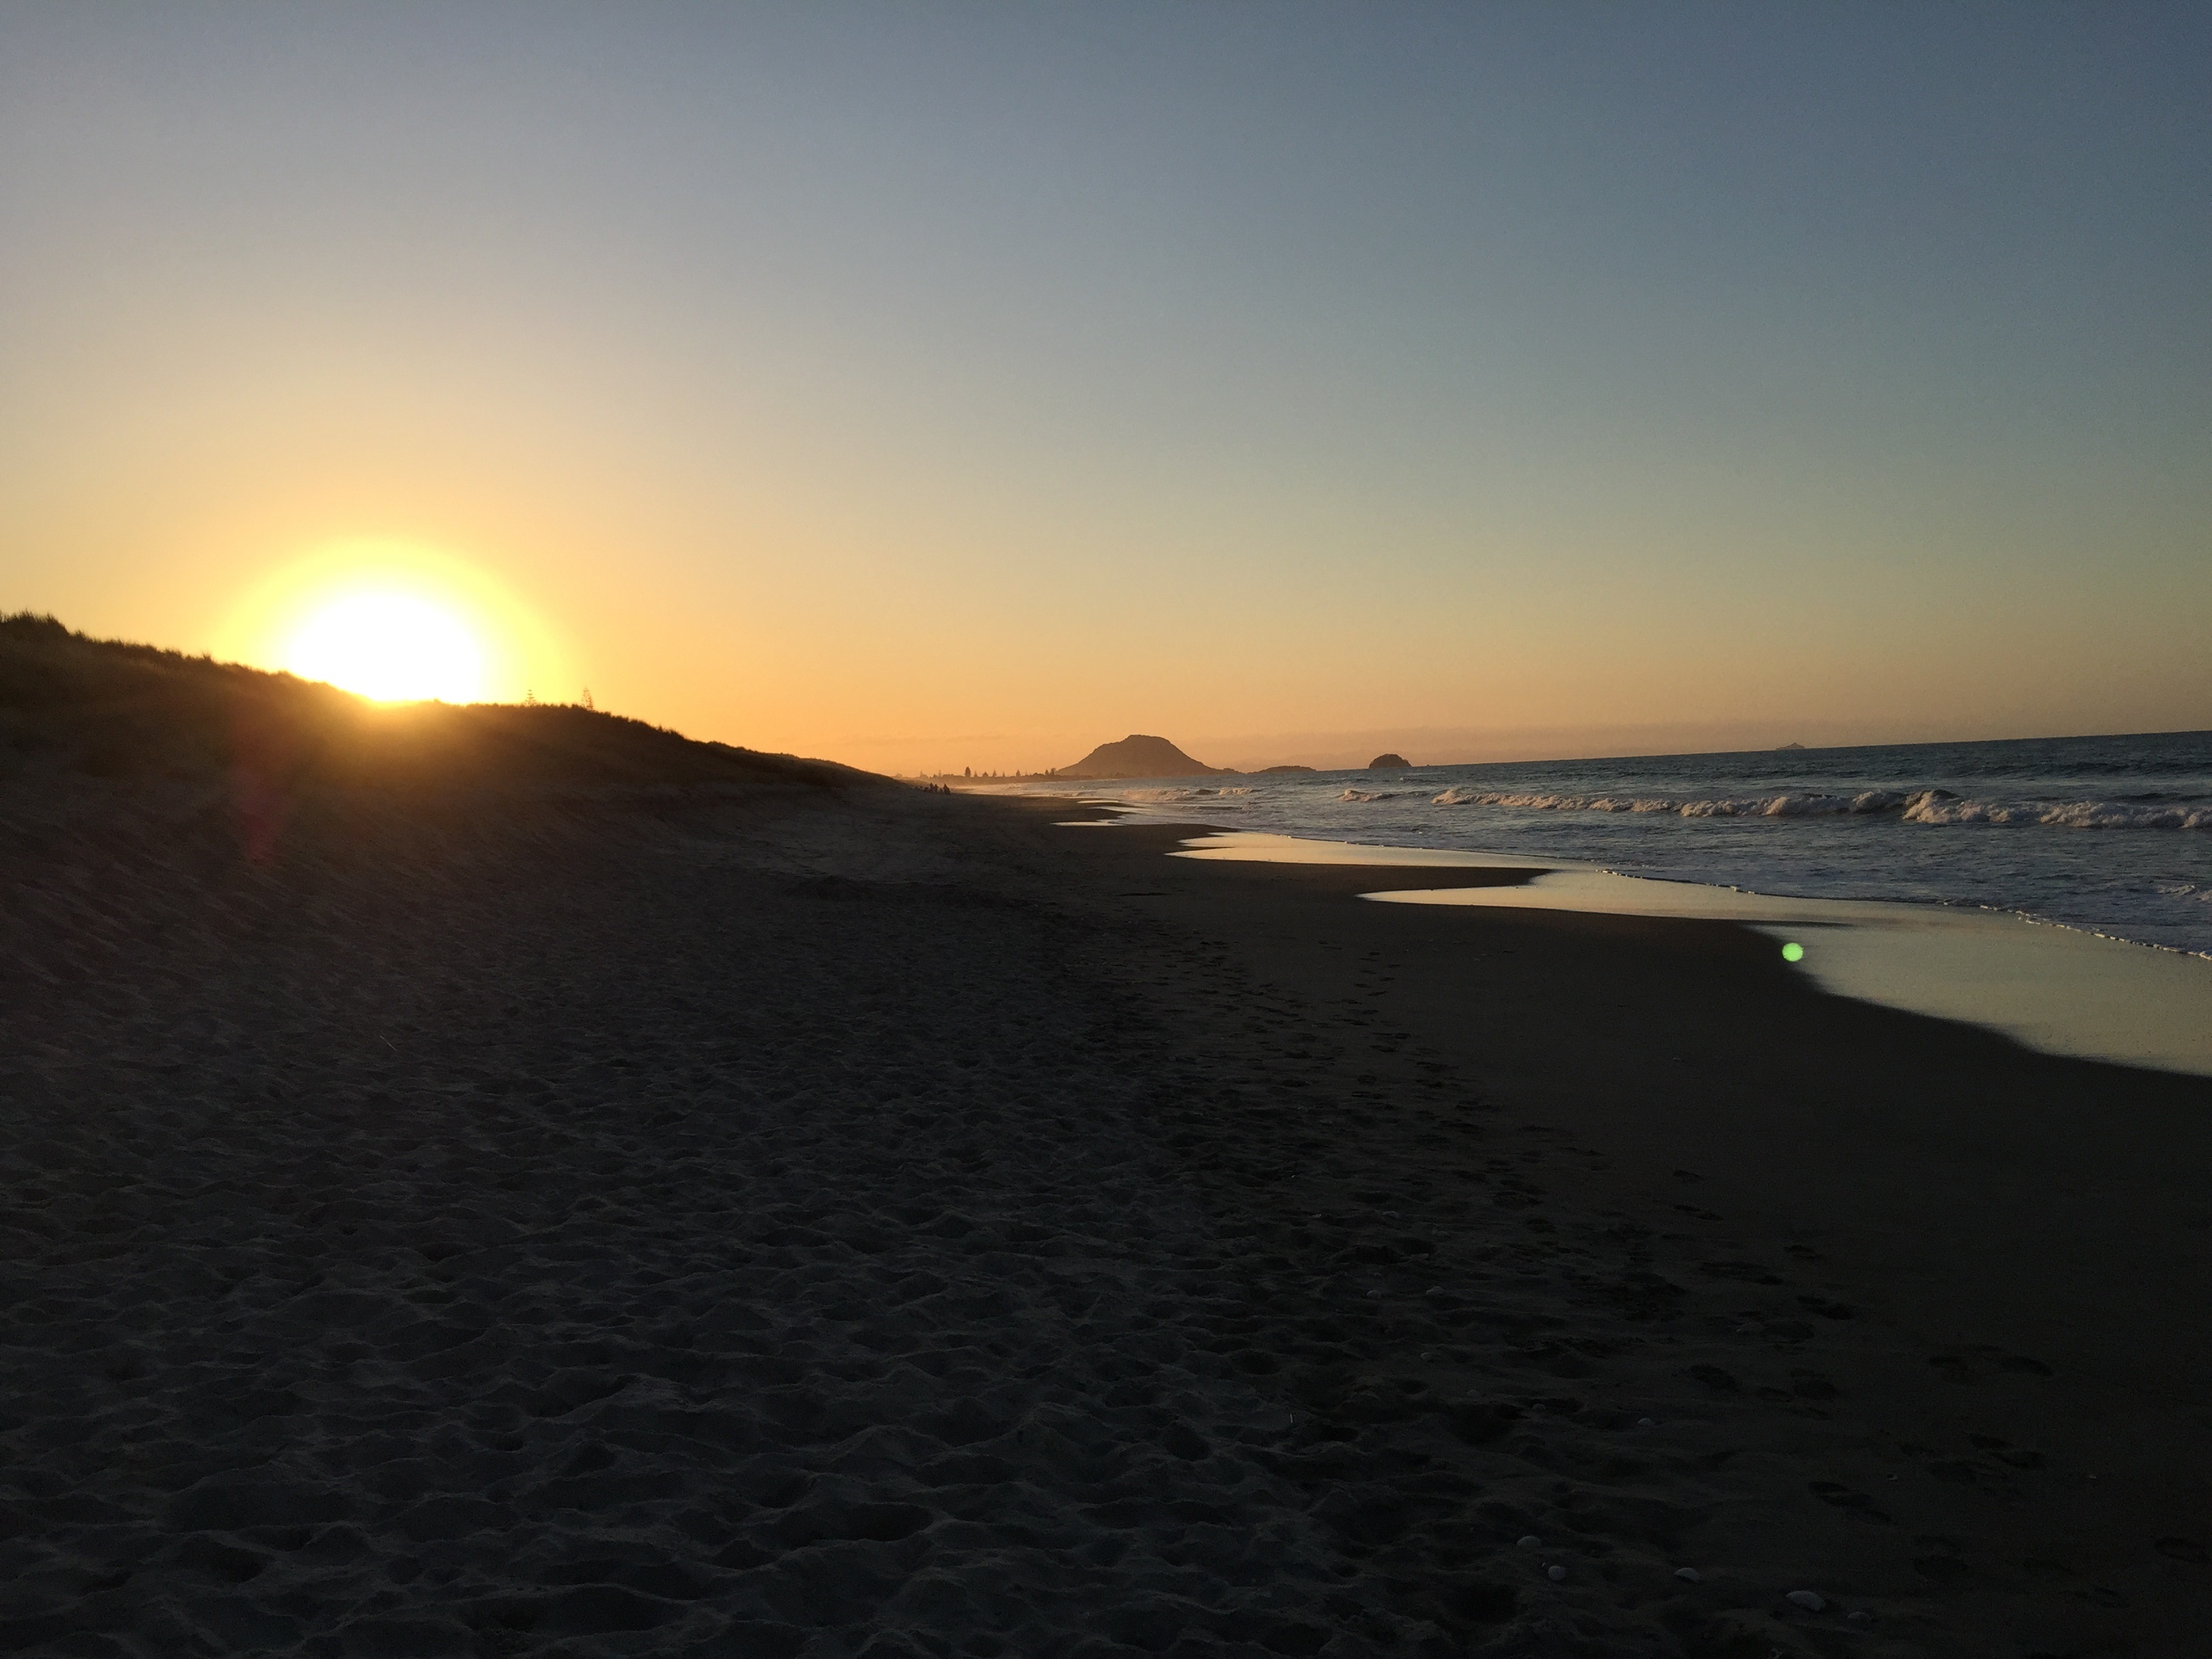
beach, sea, coast, sand, ocean, horizon, sun, sunrise, sunset, sunlight, morning, wave, dawn, dusk, evening, habitat, natural environment